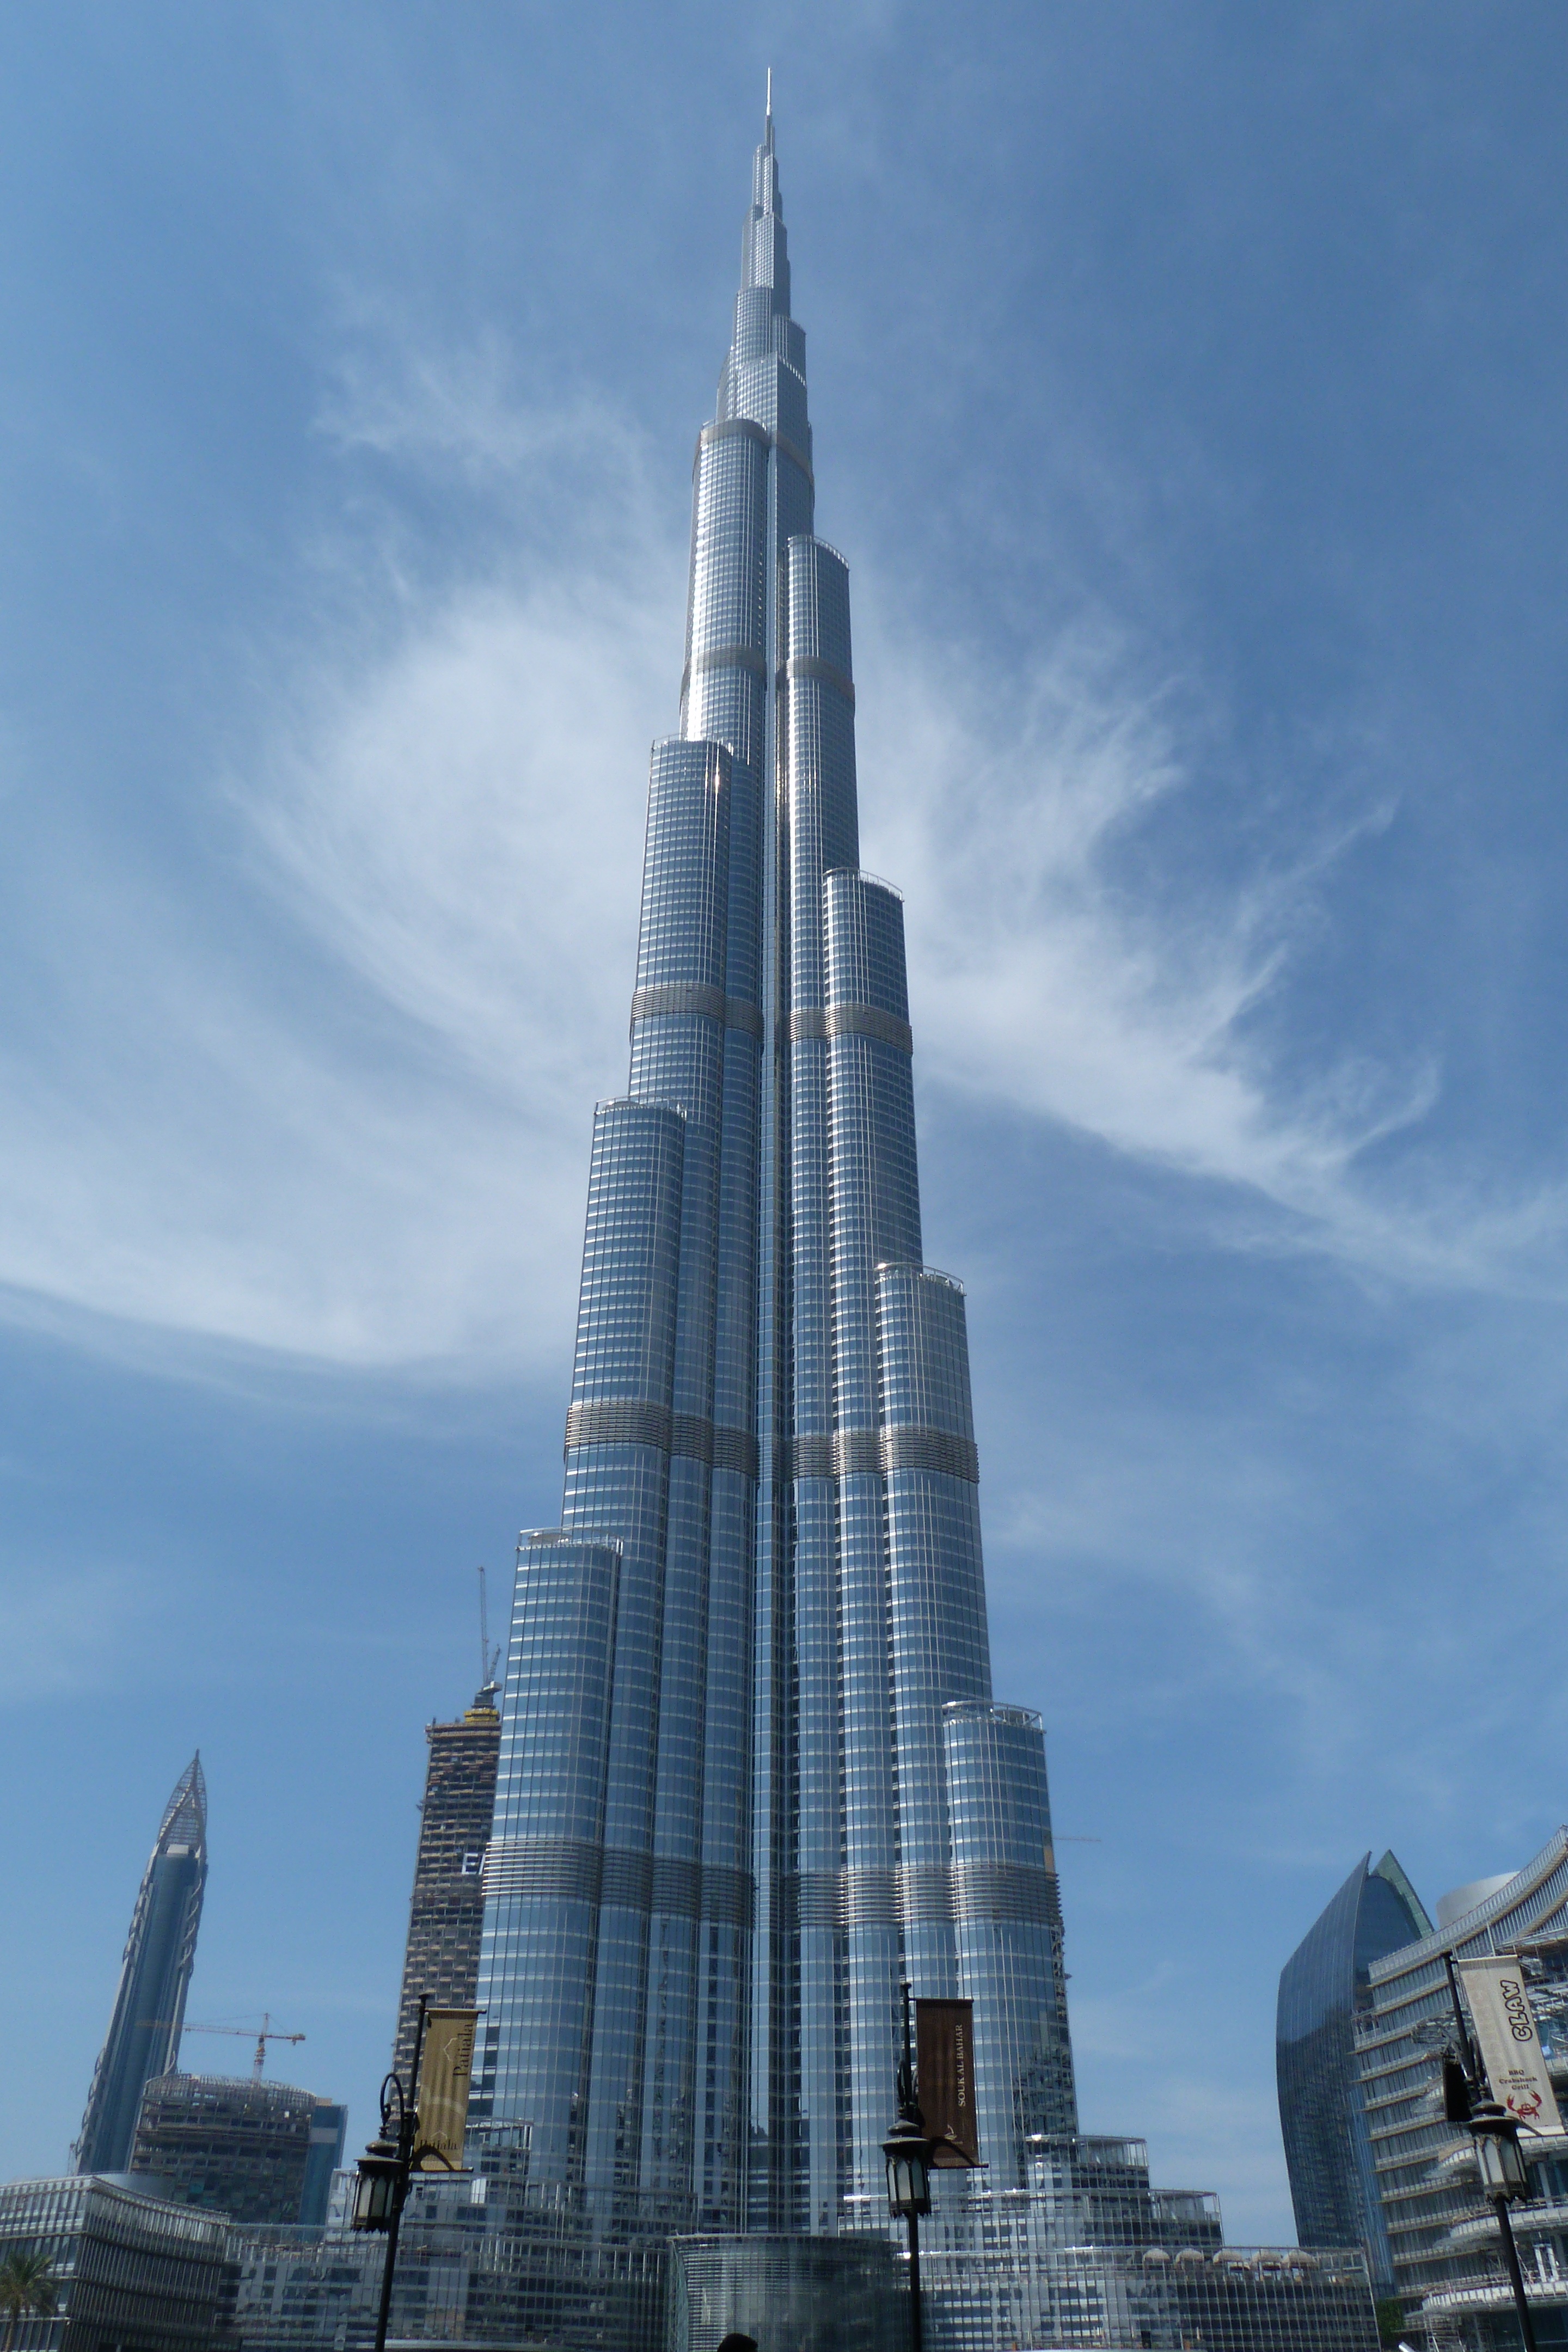
sky, skyline, building, skyscraper, cityscape, tower, dubai, landmark, cathedral, tower block, place of worship, spire, steeple, metropolis, burj